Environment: real
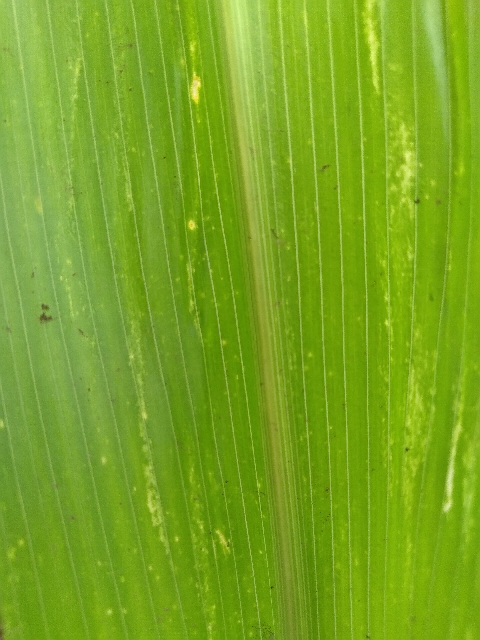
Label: lethal_necrosis